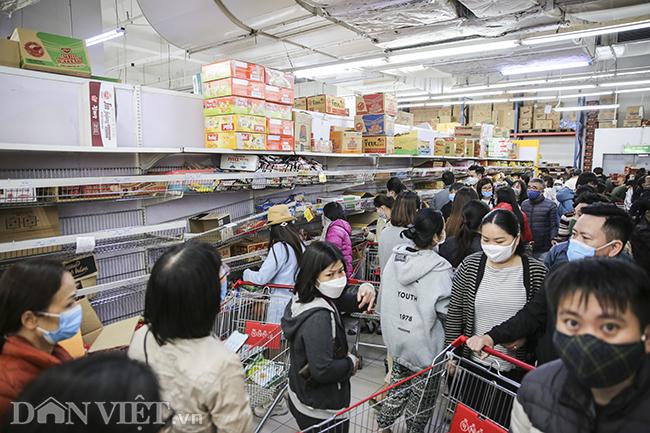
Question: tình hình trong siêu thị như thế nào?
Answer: trong siêu thị hiện đang rất đông đúc